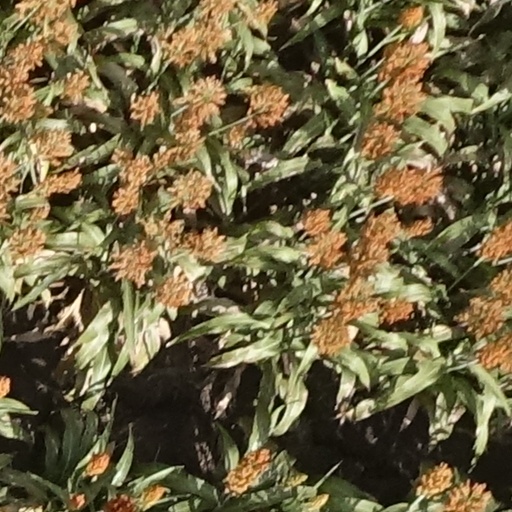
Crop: sorghum